Fen skating

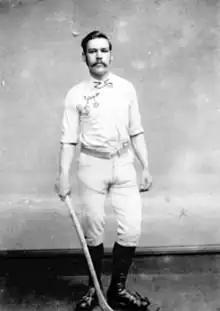
Charles Goodman Tebbutt with a bandy stick

Fish Smart won his third and final championship in January 1887 at Swavesey, beating his cousin Isaac See (the younger son of Gutta Percha See) in the final. In the intervening years there had been some short frosts, but the National Skating Association had not managed to arrange a meeting. They had taken Fish Smart to Holland for an international race in January 1885, but he was beaten in the first round by Benedict Kingma; two amateurs, Charles Goodman Tebbutt and S. Burlingham fared little better. A trip to Holland two years later was more successful. George See (Gutta Percha See's eldest son) and James Smart (Fish Smart's youngest brother) set up world records for the 3100 m and 1 mile in friendly matches, and Tebbutt won an amateur race. The following year, 1887, James Smart and George See returned to Holland, with Smart winning an international race over 2 miles at Amsterdam.